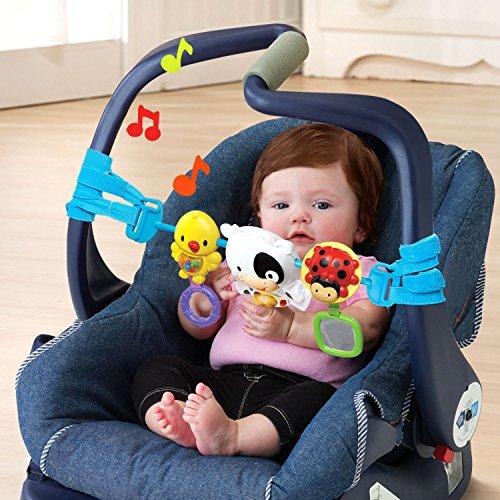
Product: VTech Baby On-The-Moove Activity Bar
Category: Toys & Games | Baby & Toddler Toys | Car Seat & Stroller Toys
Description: Press the cow's button on the On-the-Moove Activity Bar to hear cheerful phrases and playful songs and melodies; 45+ songs, melodies, sounds, and phrases.
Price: $12.49
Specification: ProductDimensions:2x13.2x7.4inches|ItemWeight:9.3ounces|ShippingWeight:14.4ounces(Viewshippingratesandpolicies)|DomesticShipping:ItemcanbeshippedwithinU.S.|InternationalShipping:ThisitemcanbeshippedtoselectcountriesoutsideoftheU.S.LearnMore|ASIN:B019ICFWQW|Itemmodelnumber:80-185600|Manufacturerrecommendedage:0-3years|Batteries:2AAbatteriesrequired.(included)